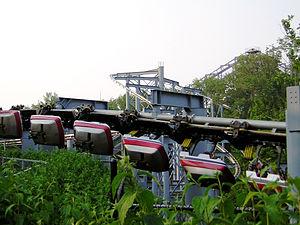
Sunway Lagoon ouvert au public le 23 avril
Le terme montagnes russes à véhicule suspendu désigne un type de montagnes russes où les rails se trouvent au-dessus du véhicule et où les wagons sont suspendus par un système permettant aux wagonnets de se balancer au gré des mouvements du rail. Du fait de ce balancement, ce modèle ne comporte pas d'inversions. On compte quatre constructeurs d'attractions pour ce type de montagnes russes ; Arrow Dynamics, Vekoma, Caripro, et Setpoint.
Kings Island est un parc à thème situé à Mason, dans le comté de Warren, en Ohio, aux États-Unis. Le parc, aujourd'hui géré par le groupe Cedar Fair Entertainment faisait partie de la chaîne Paramount Parks jusqu'en 2006.